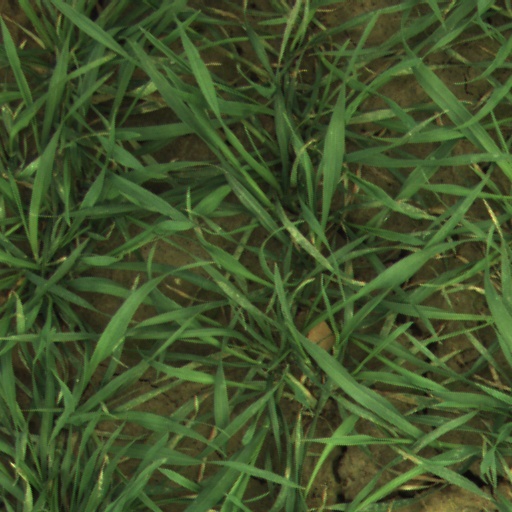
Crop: wheat